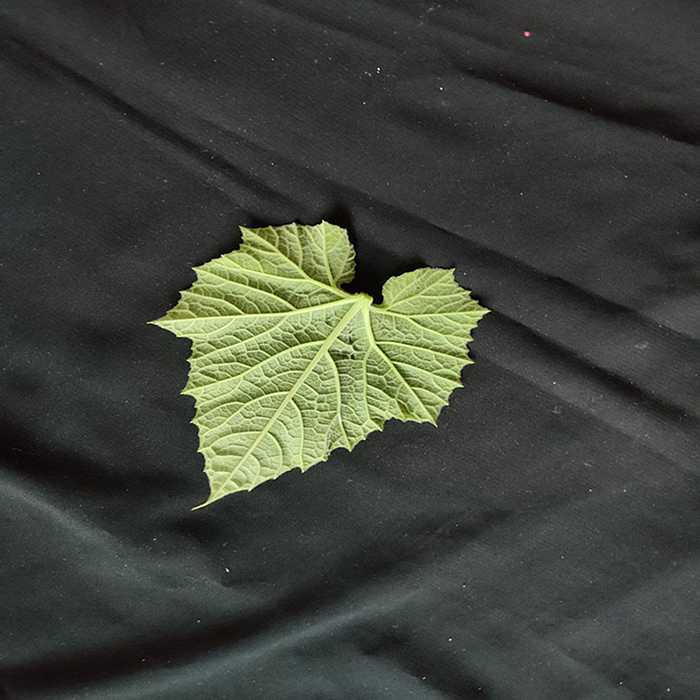
Plant: Bottle gourd
Label: Fresh leaf